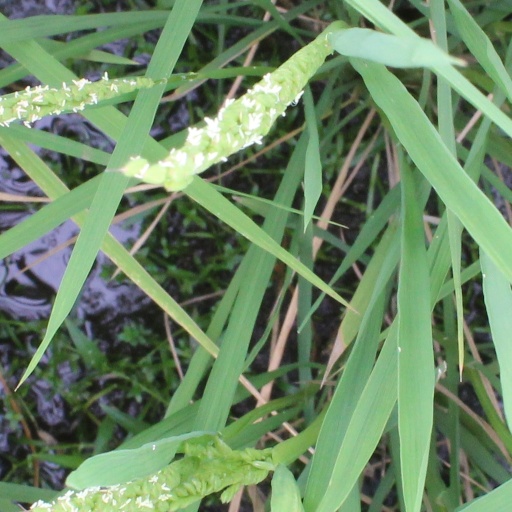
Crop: rice